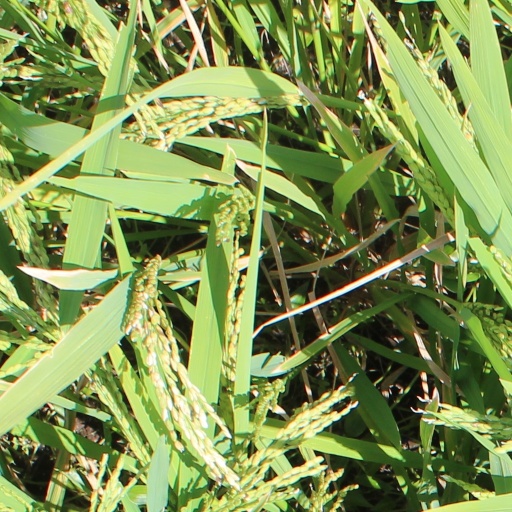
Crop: rice